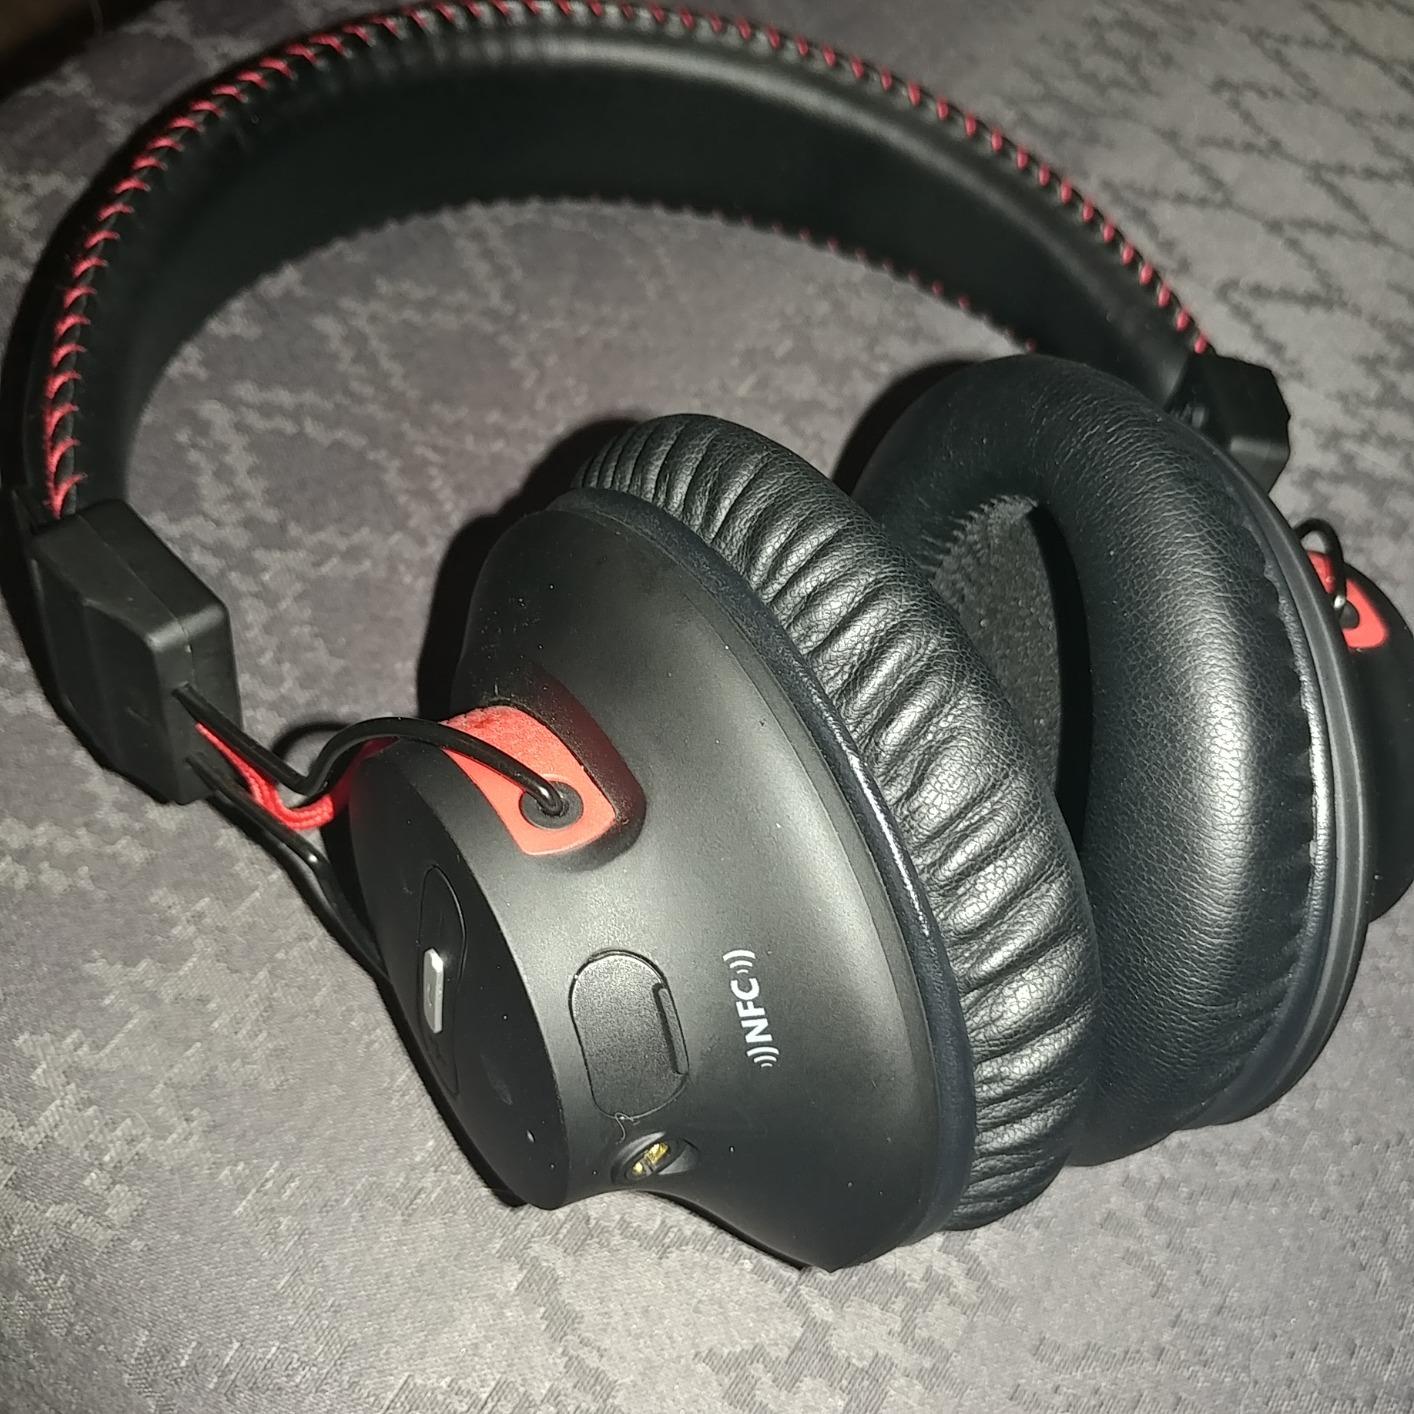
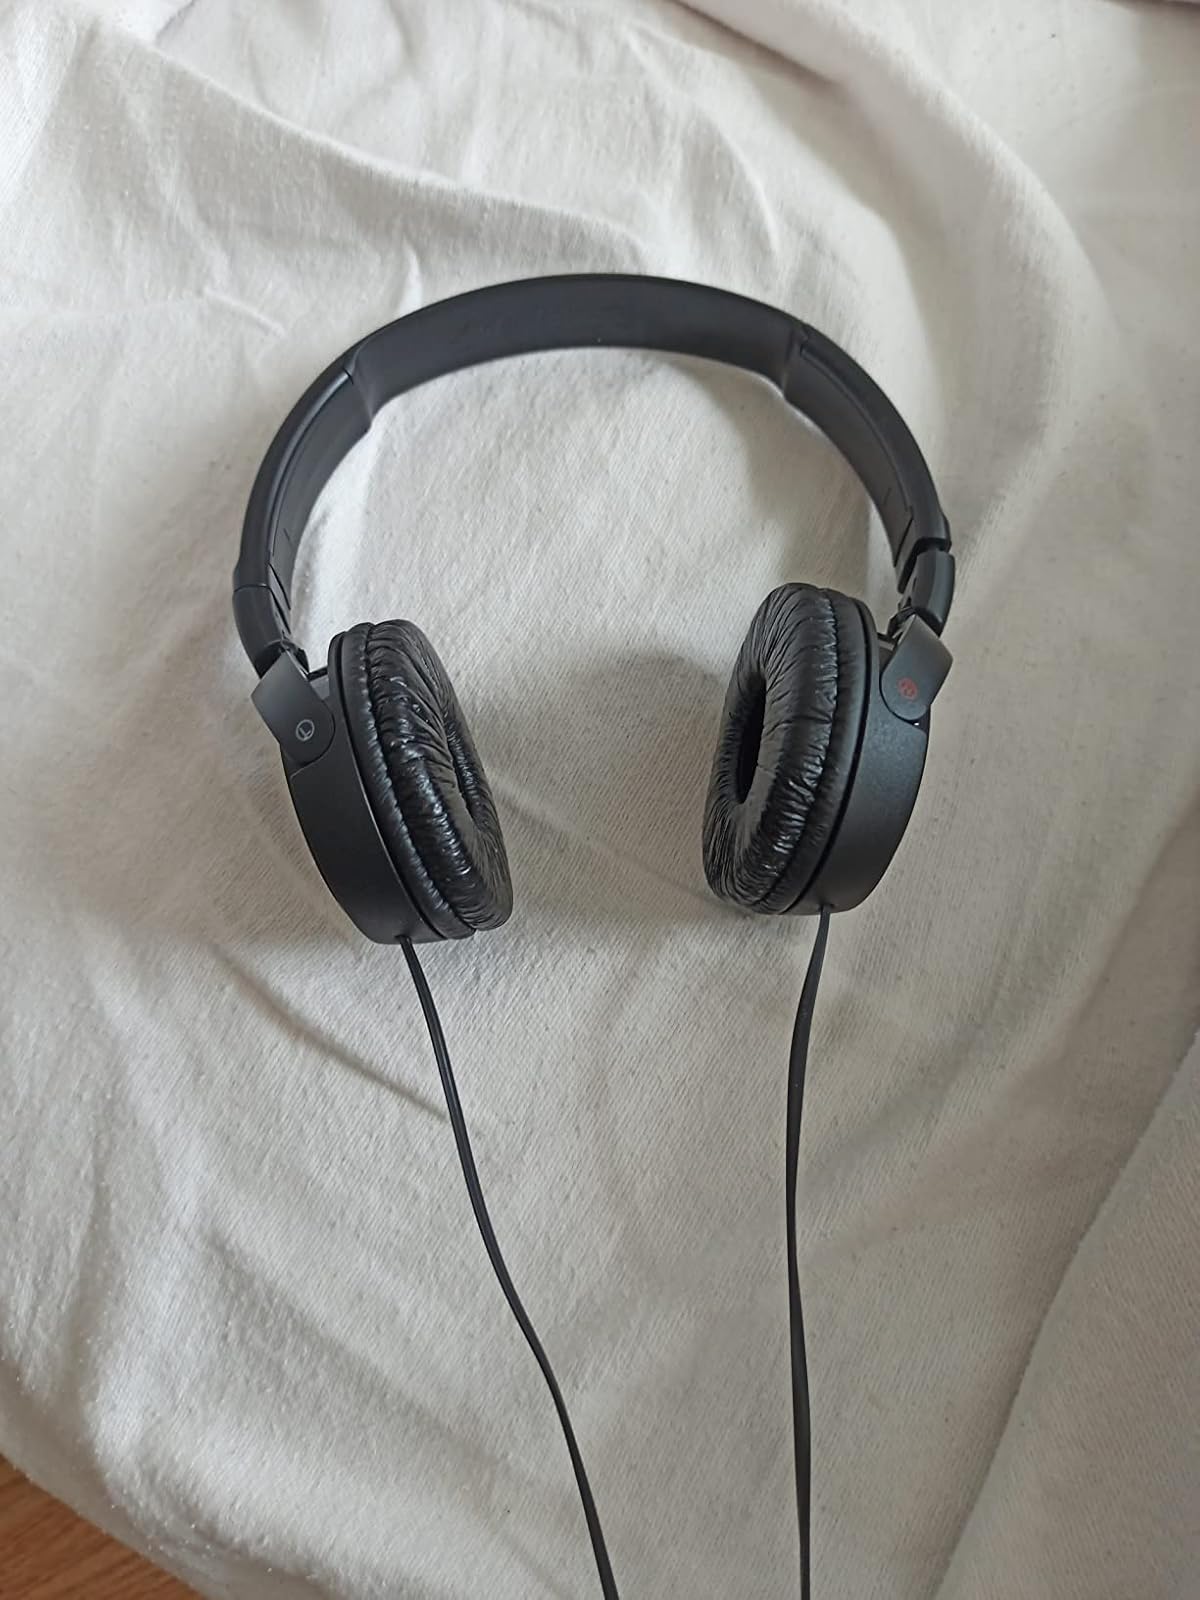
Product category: headphones
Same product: no